The Dallas Morning News

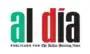
"Al Día" logo

In 2003, "The Dallas Morning News" launched a Spanish-language newspaper called "Al Día" . Initially "Al Día" came with a purchase price, but it was later made available free. It was published twice a week, on Wednesday and Saturday. Publication ceased in June 2023.